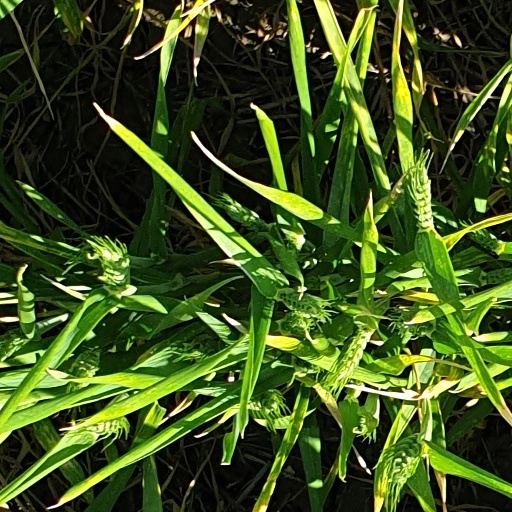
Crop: wheat